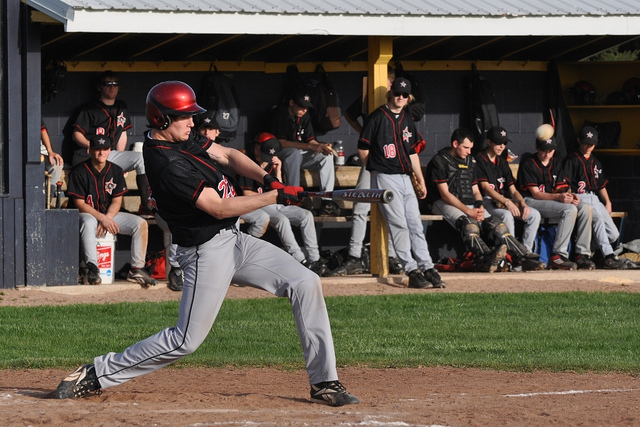
cầu thủ đánh bóng bước dài tời vung gậy đánh trả bóng